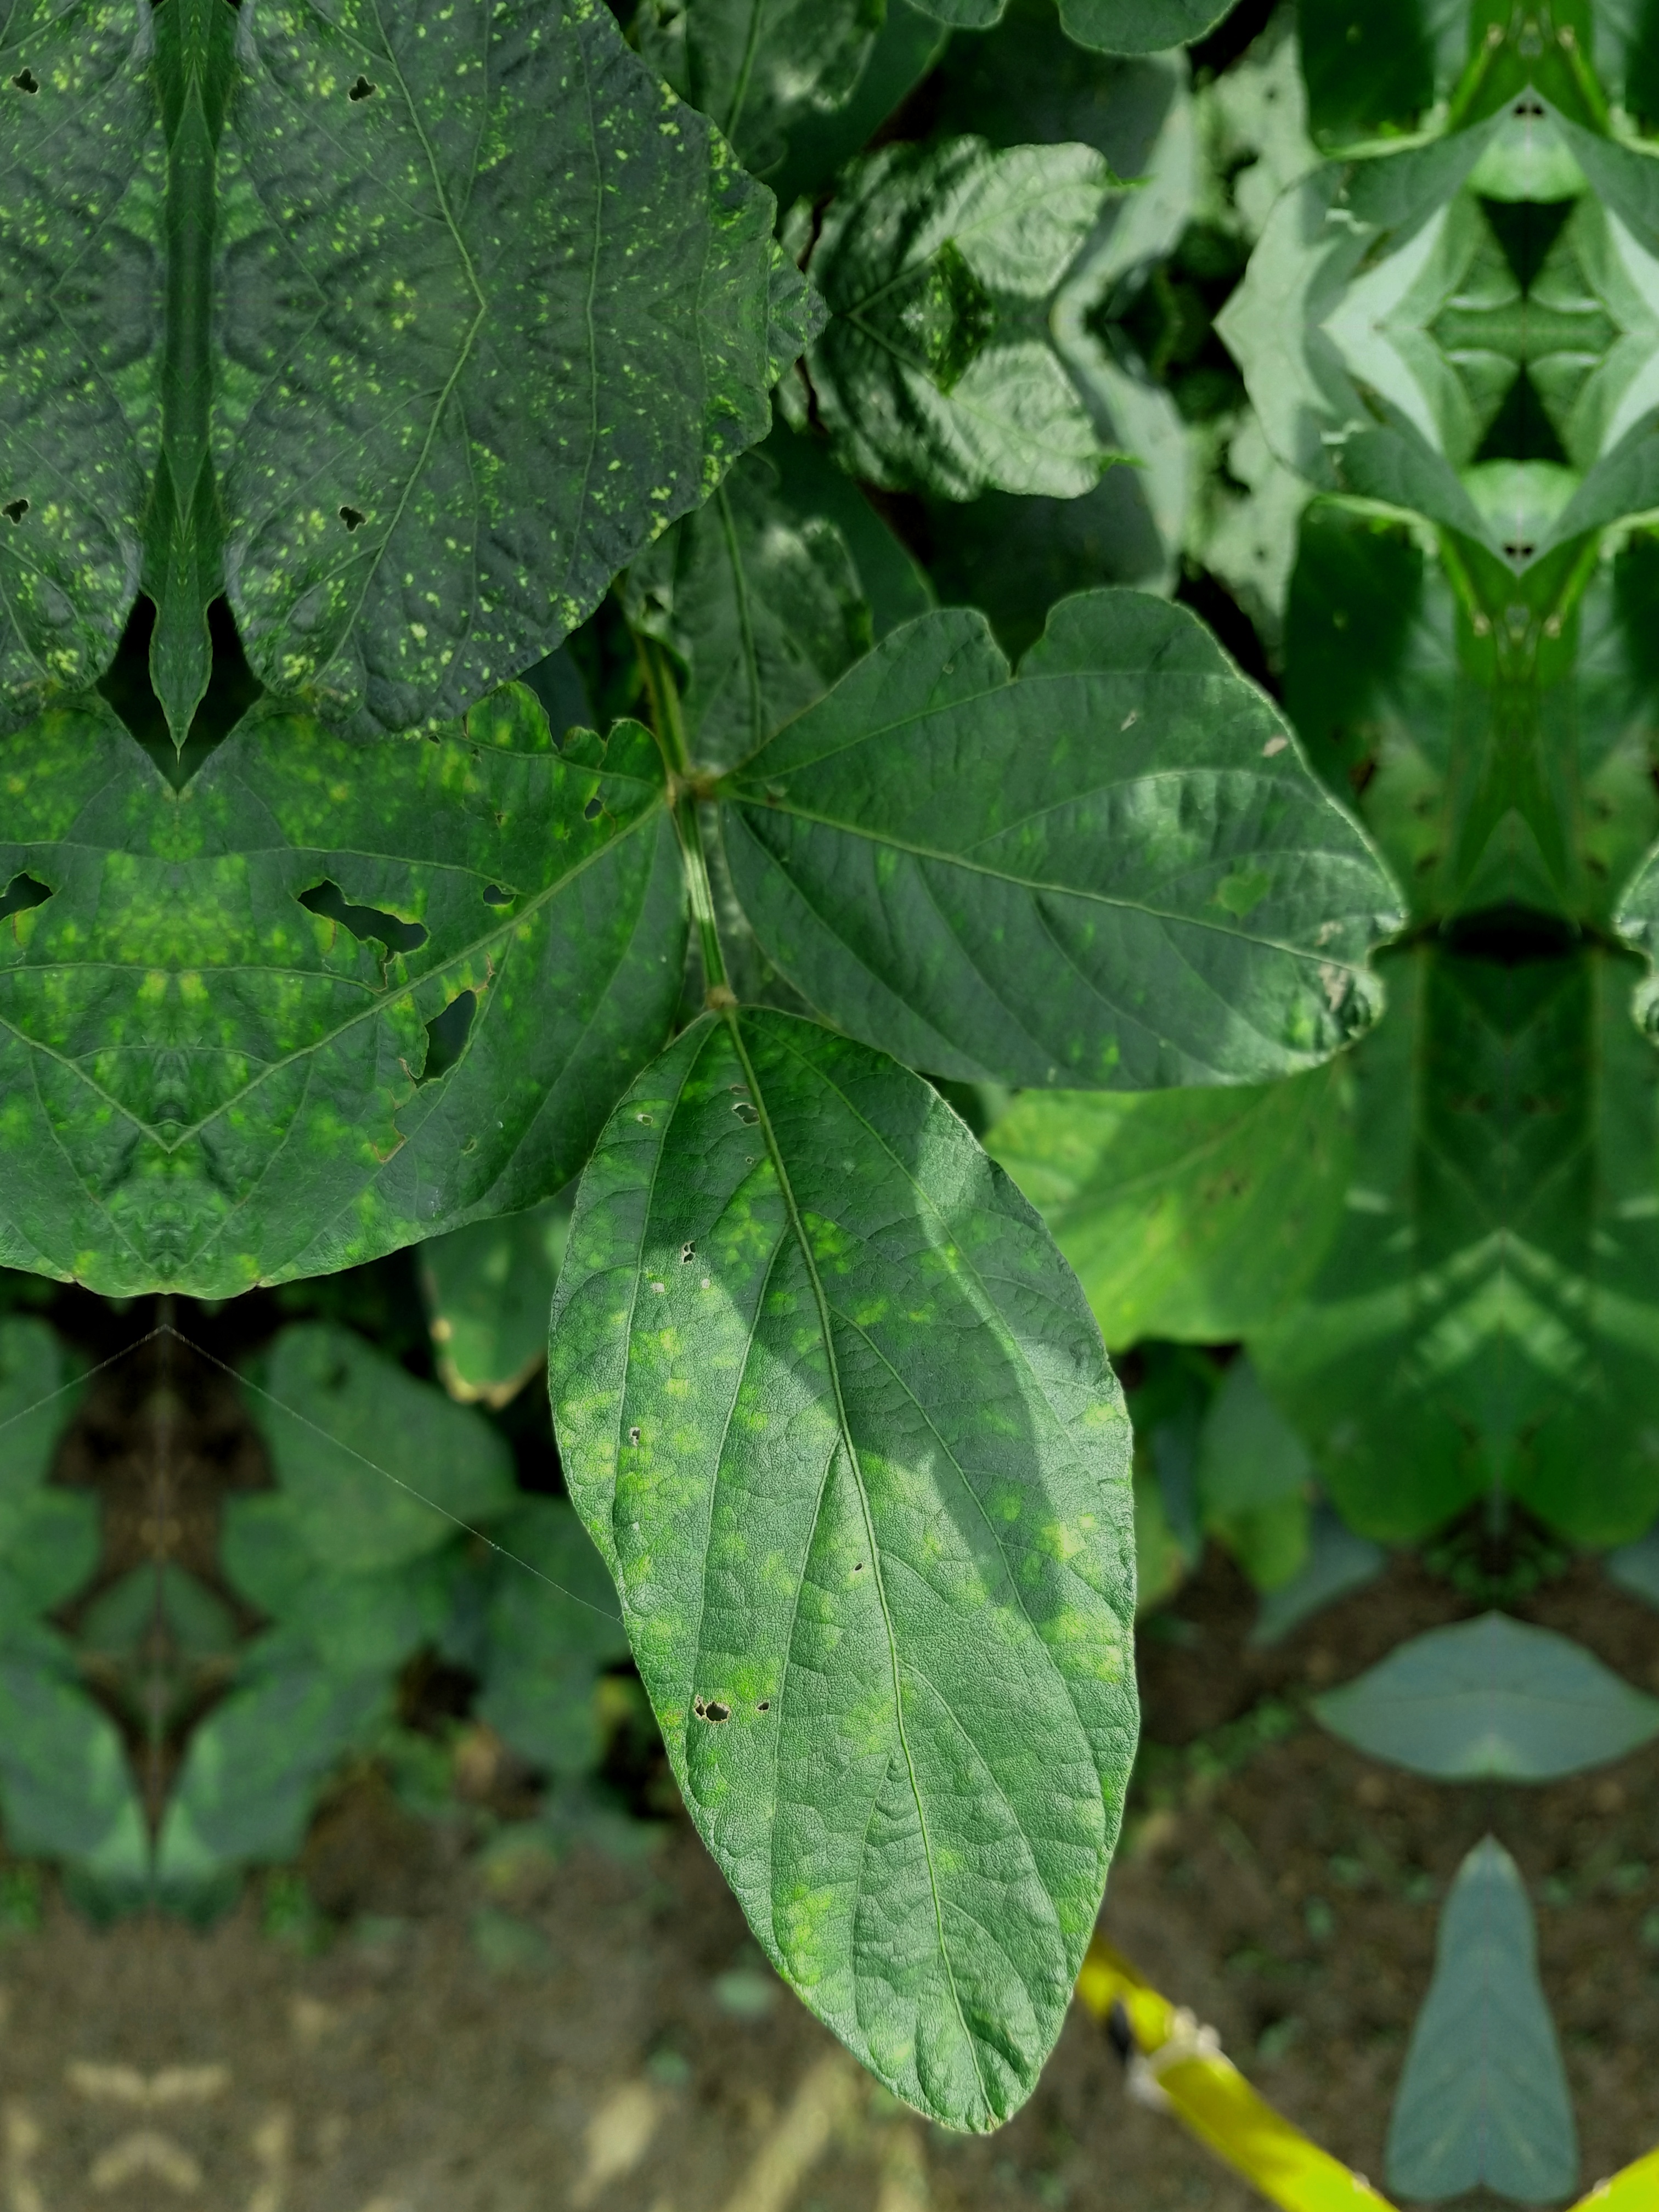
Label: Disease